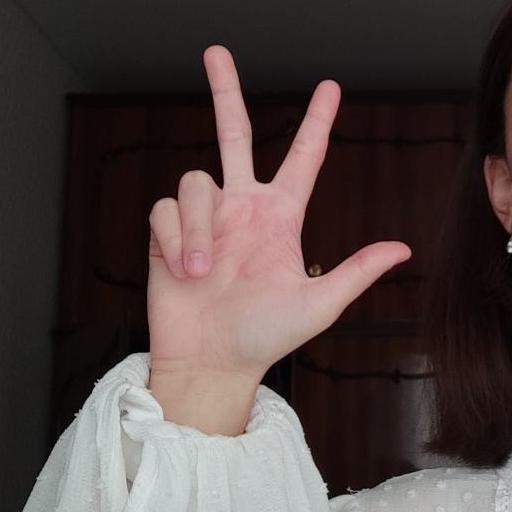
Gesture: three2